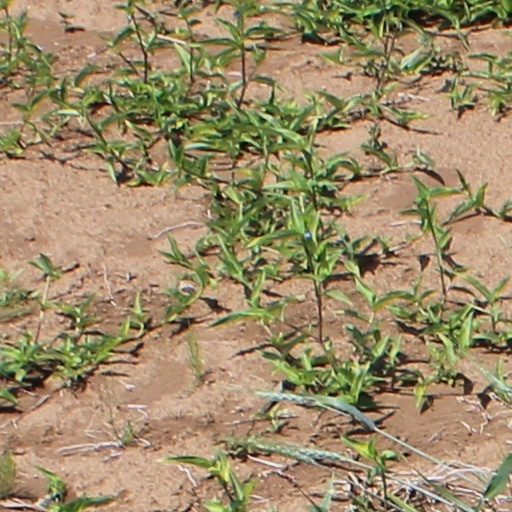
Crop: wheat